Weena (Rotterdam)

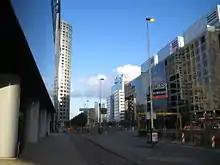
Weena seen to the east from the Stationsplein

Weena is a street with many highrises in the center of Rotterdam, Netherlands. It defines the Rotterdam skyline. The street of about 1 kilometer length leads east-west from Hofplein to Beukelsdijk.